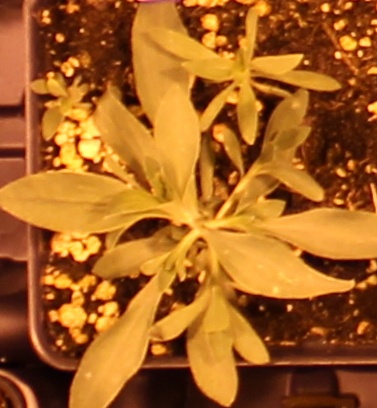
Label: Kochia